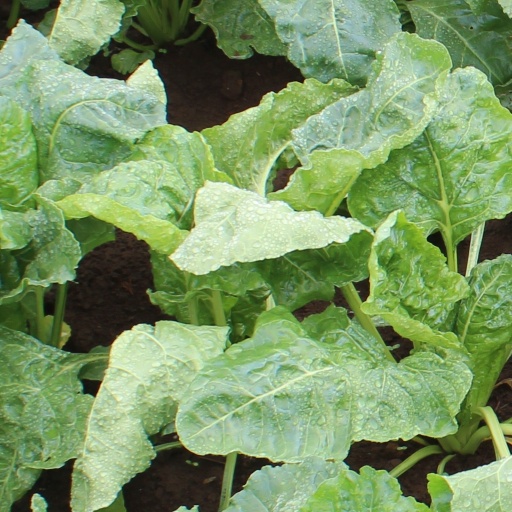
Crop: sugar beet